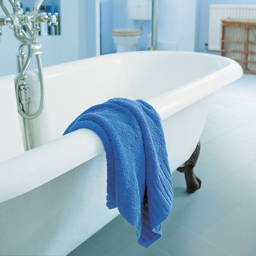
blue floor in a bathroom